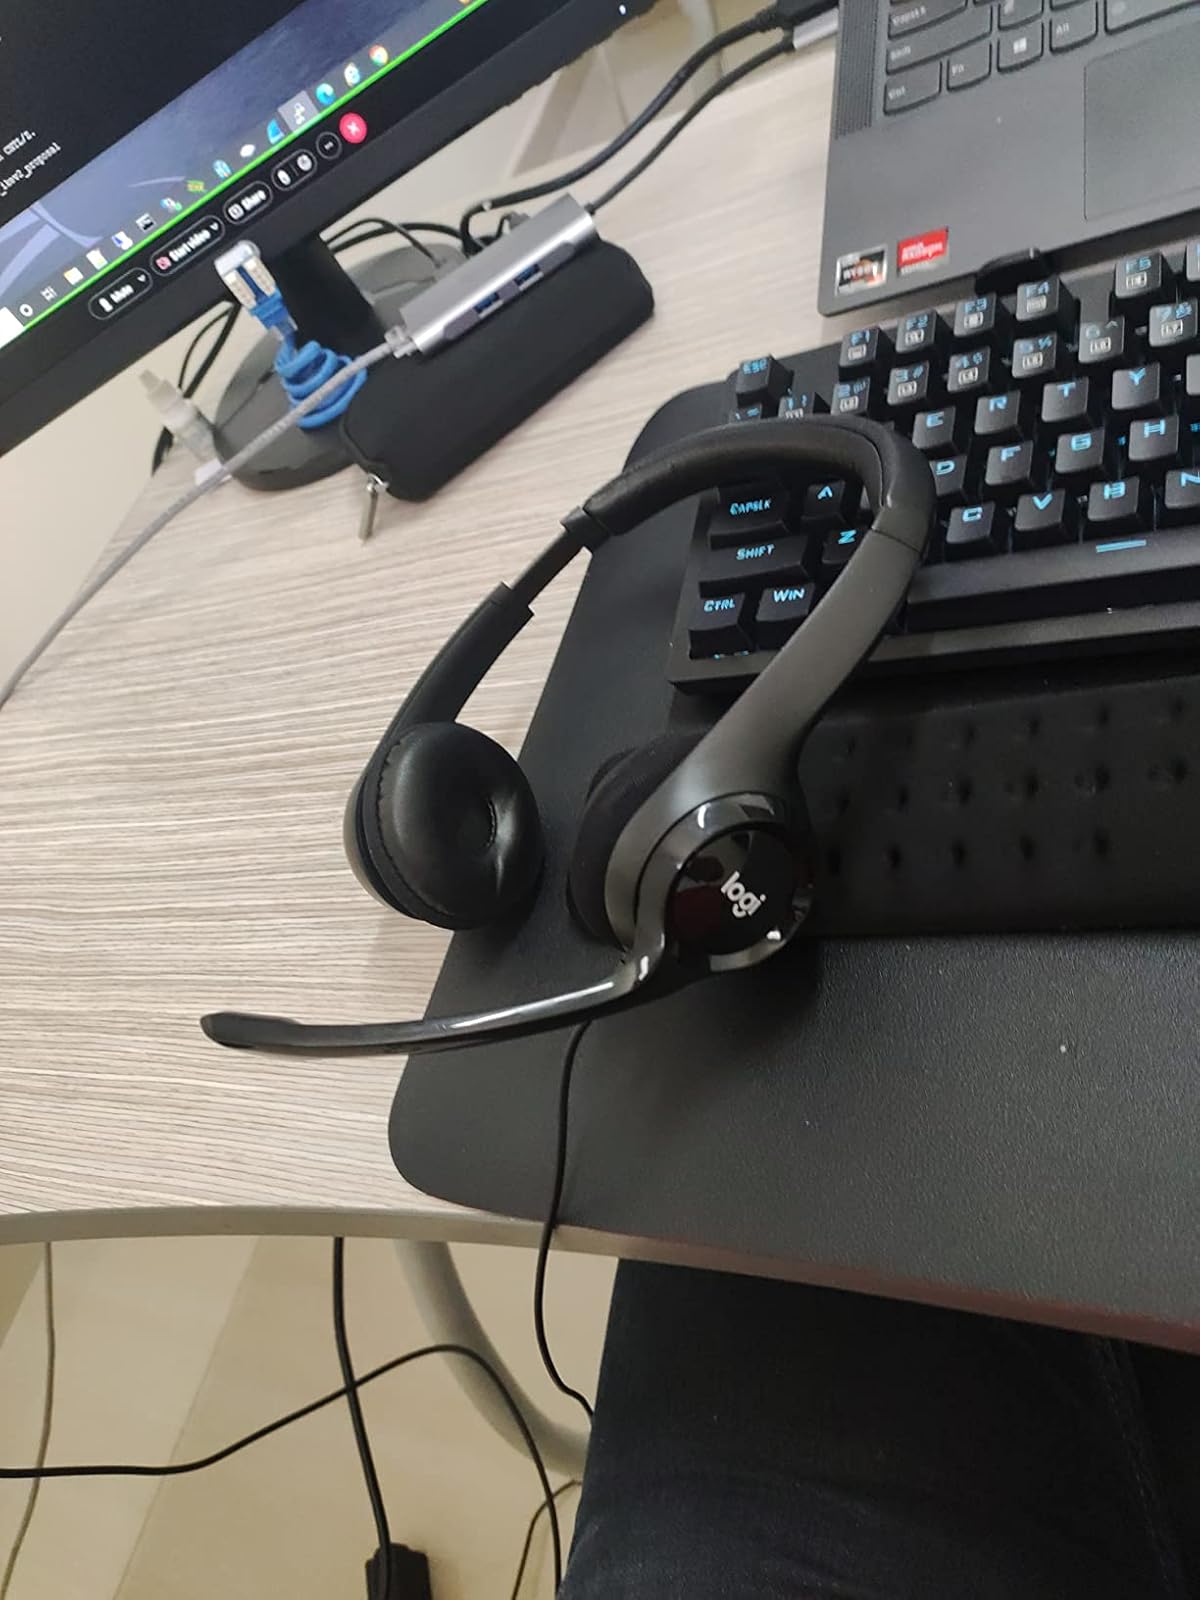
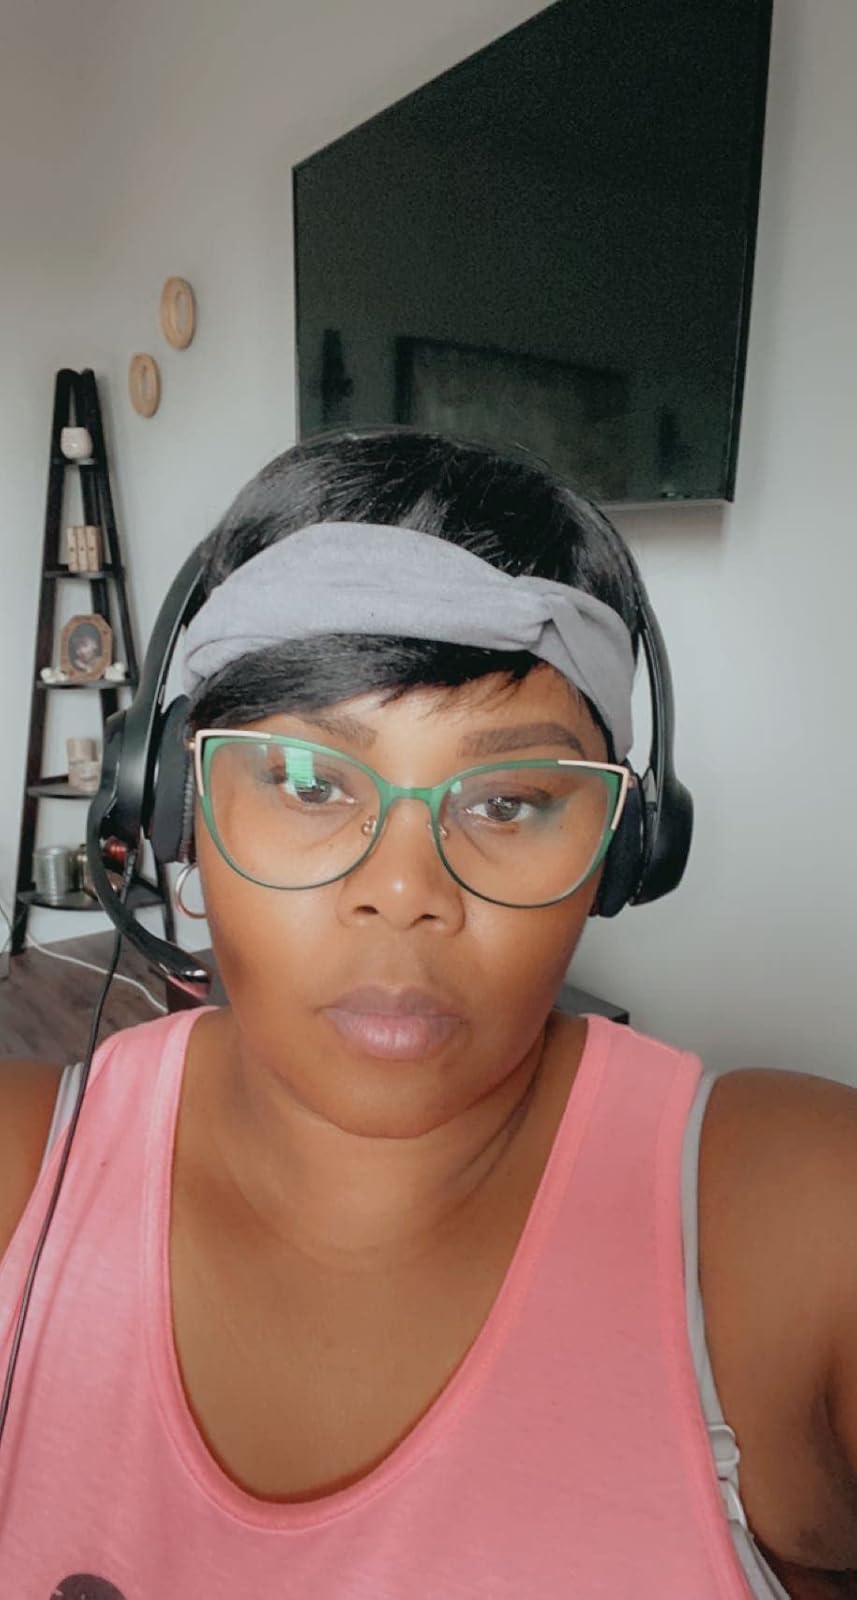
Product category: headphones
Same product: yes